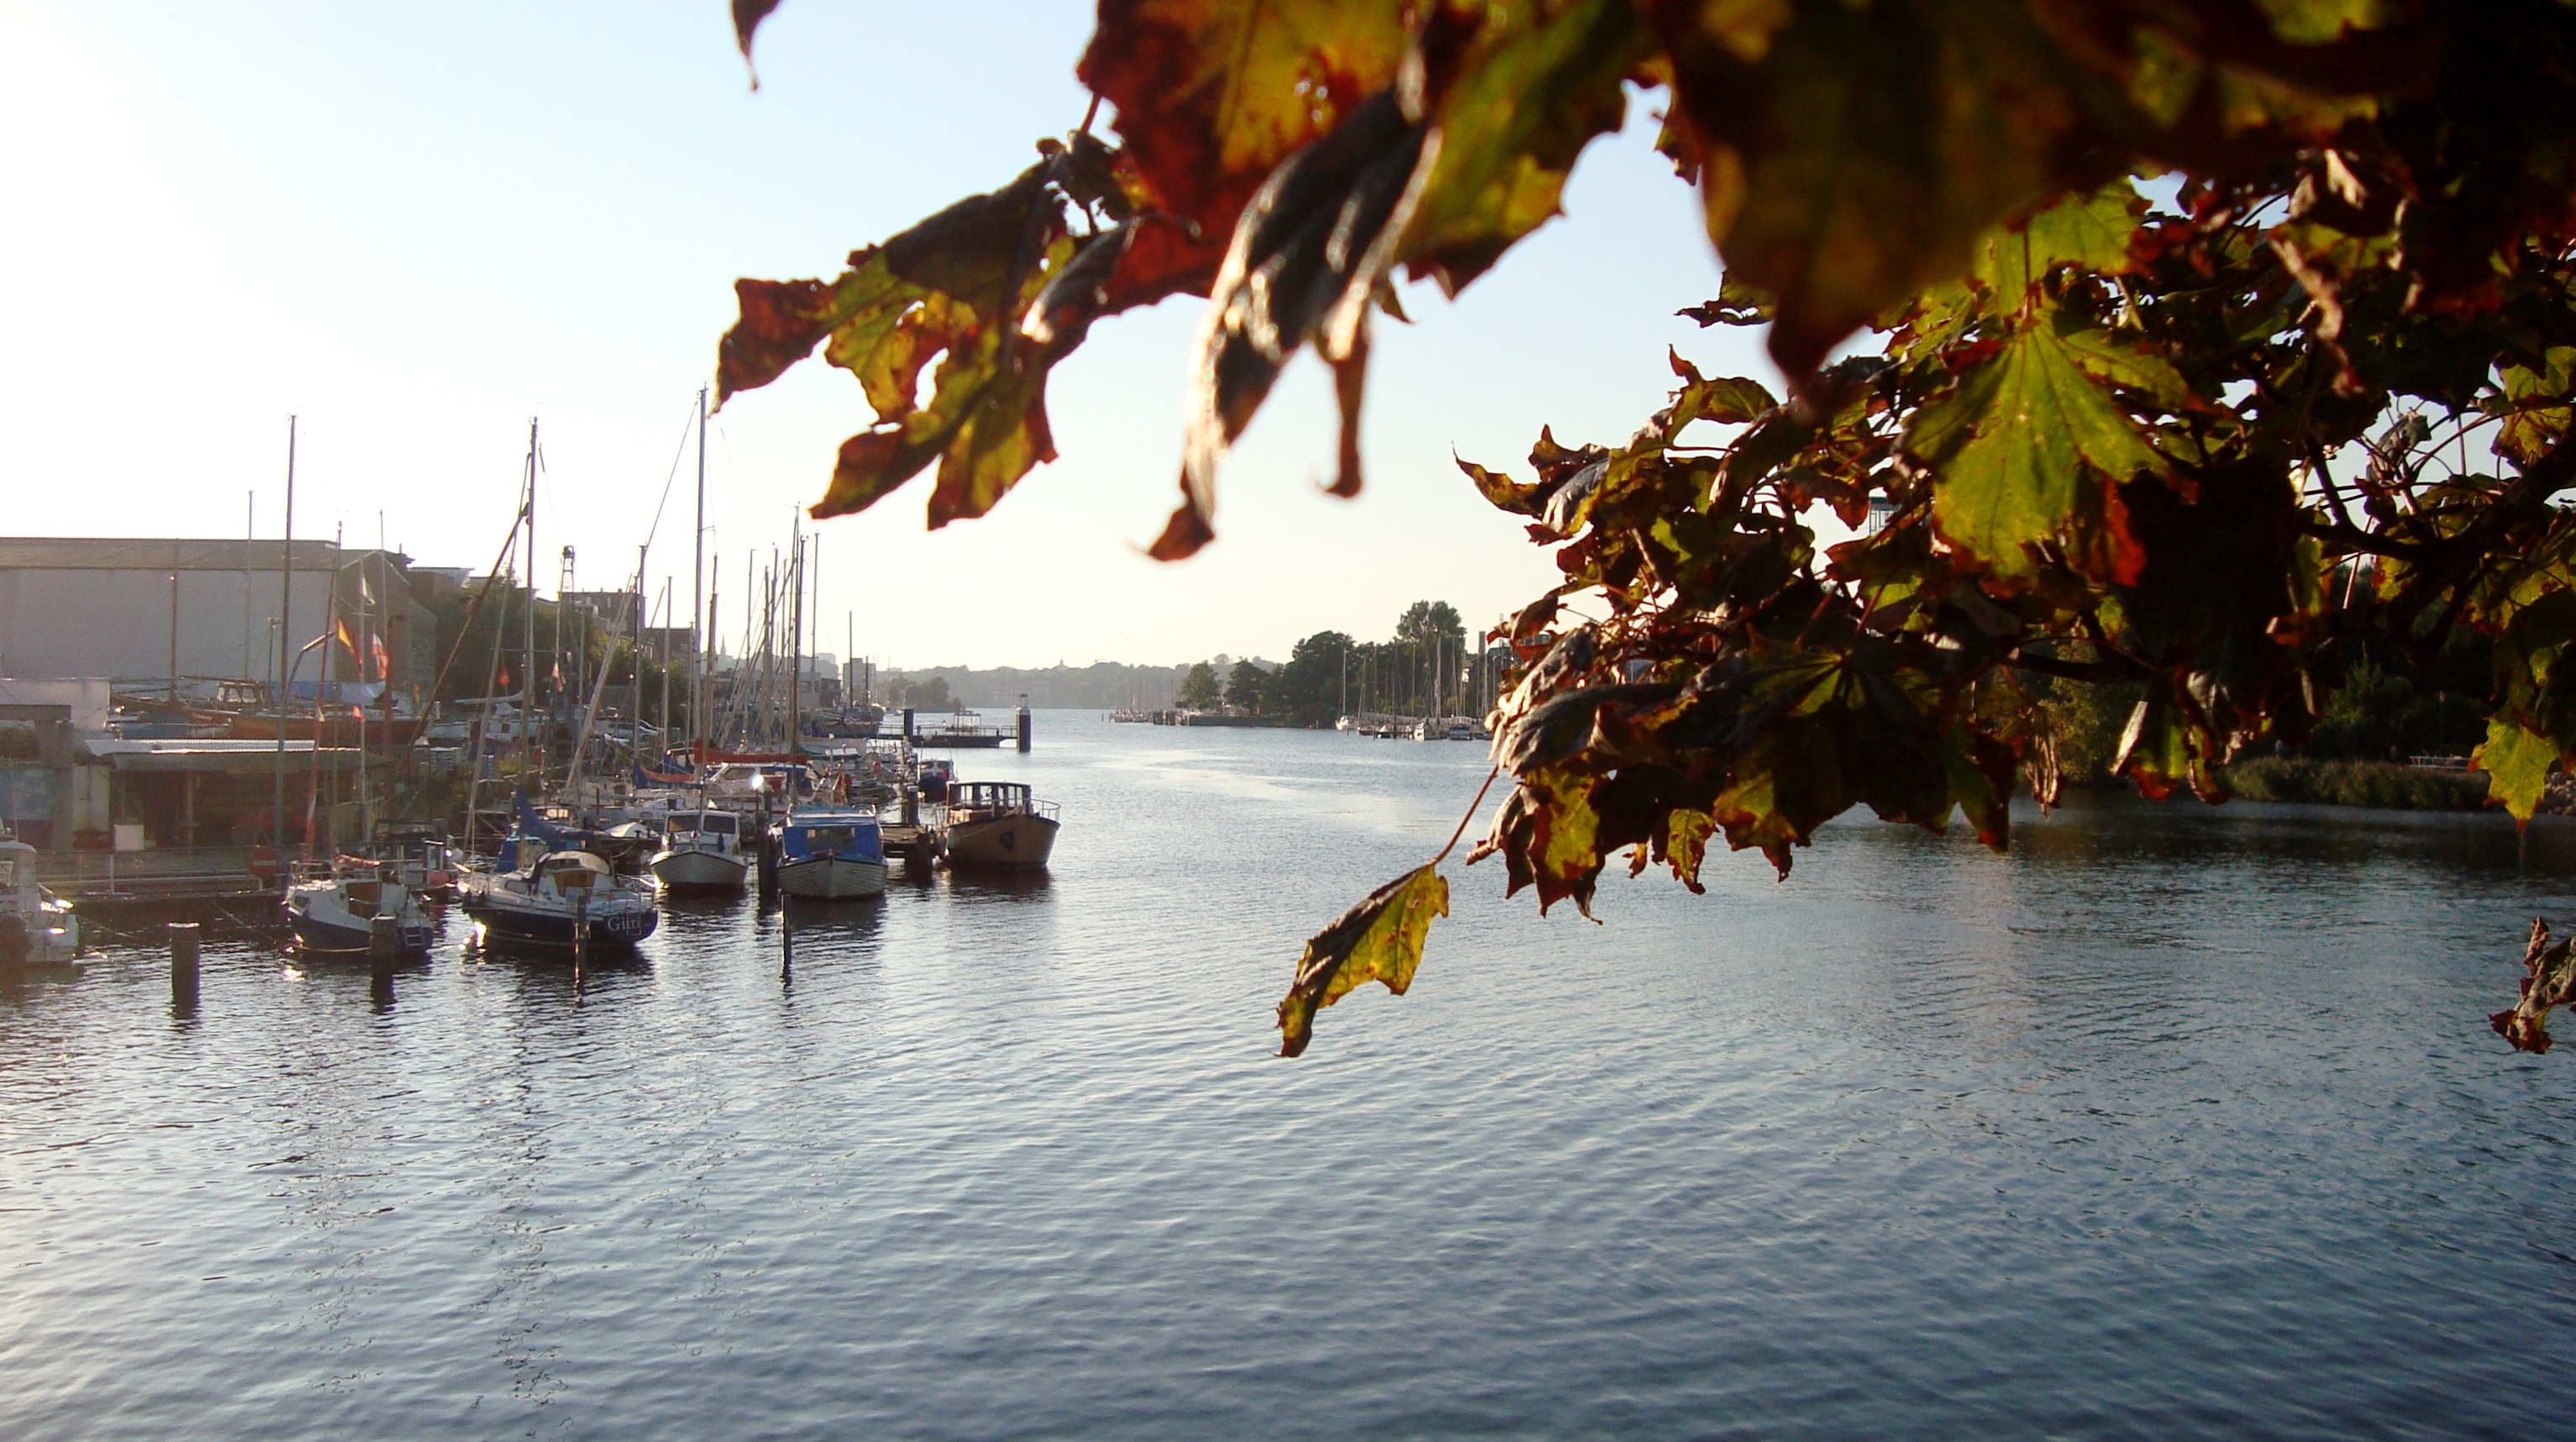
sea, water, nature, boat, sunlight, river, reflection, season, waterway, leaves, boating, boats